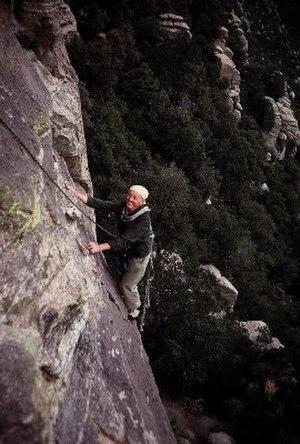
Fritz Wiessner en 1981
Fritz Wiessner, né le 26 février 1900 à Dresde et mort le 3 juillet 1988 à Stowe, est un grimpeur et alpiniste américain d'origine allemande, pionnier de l'escalade libre.